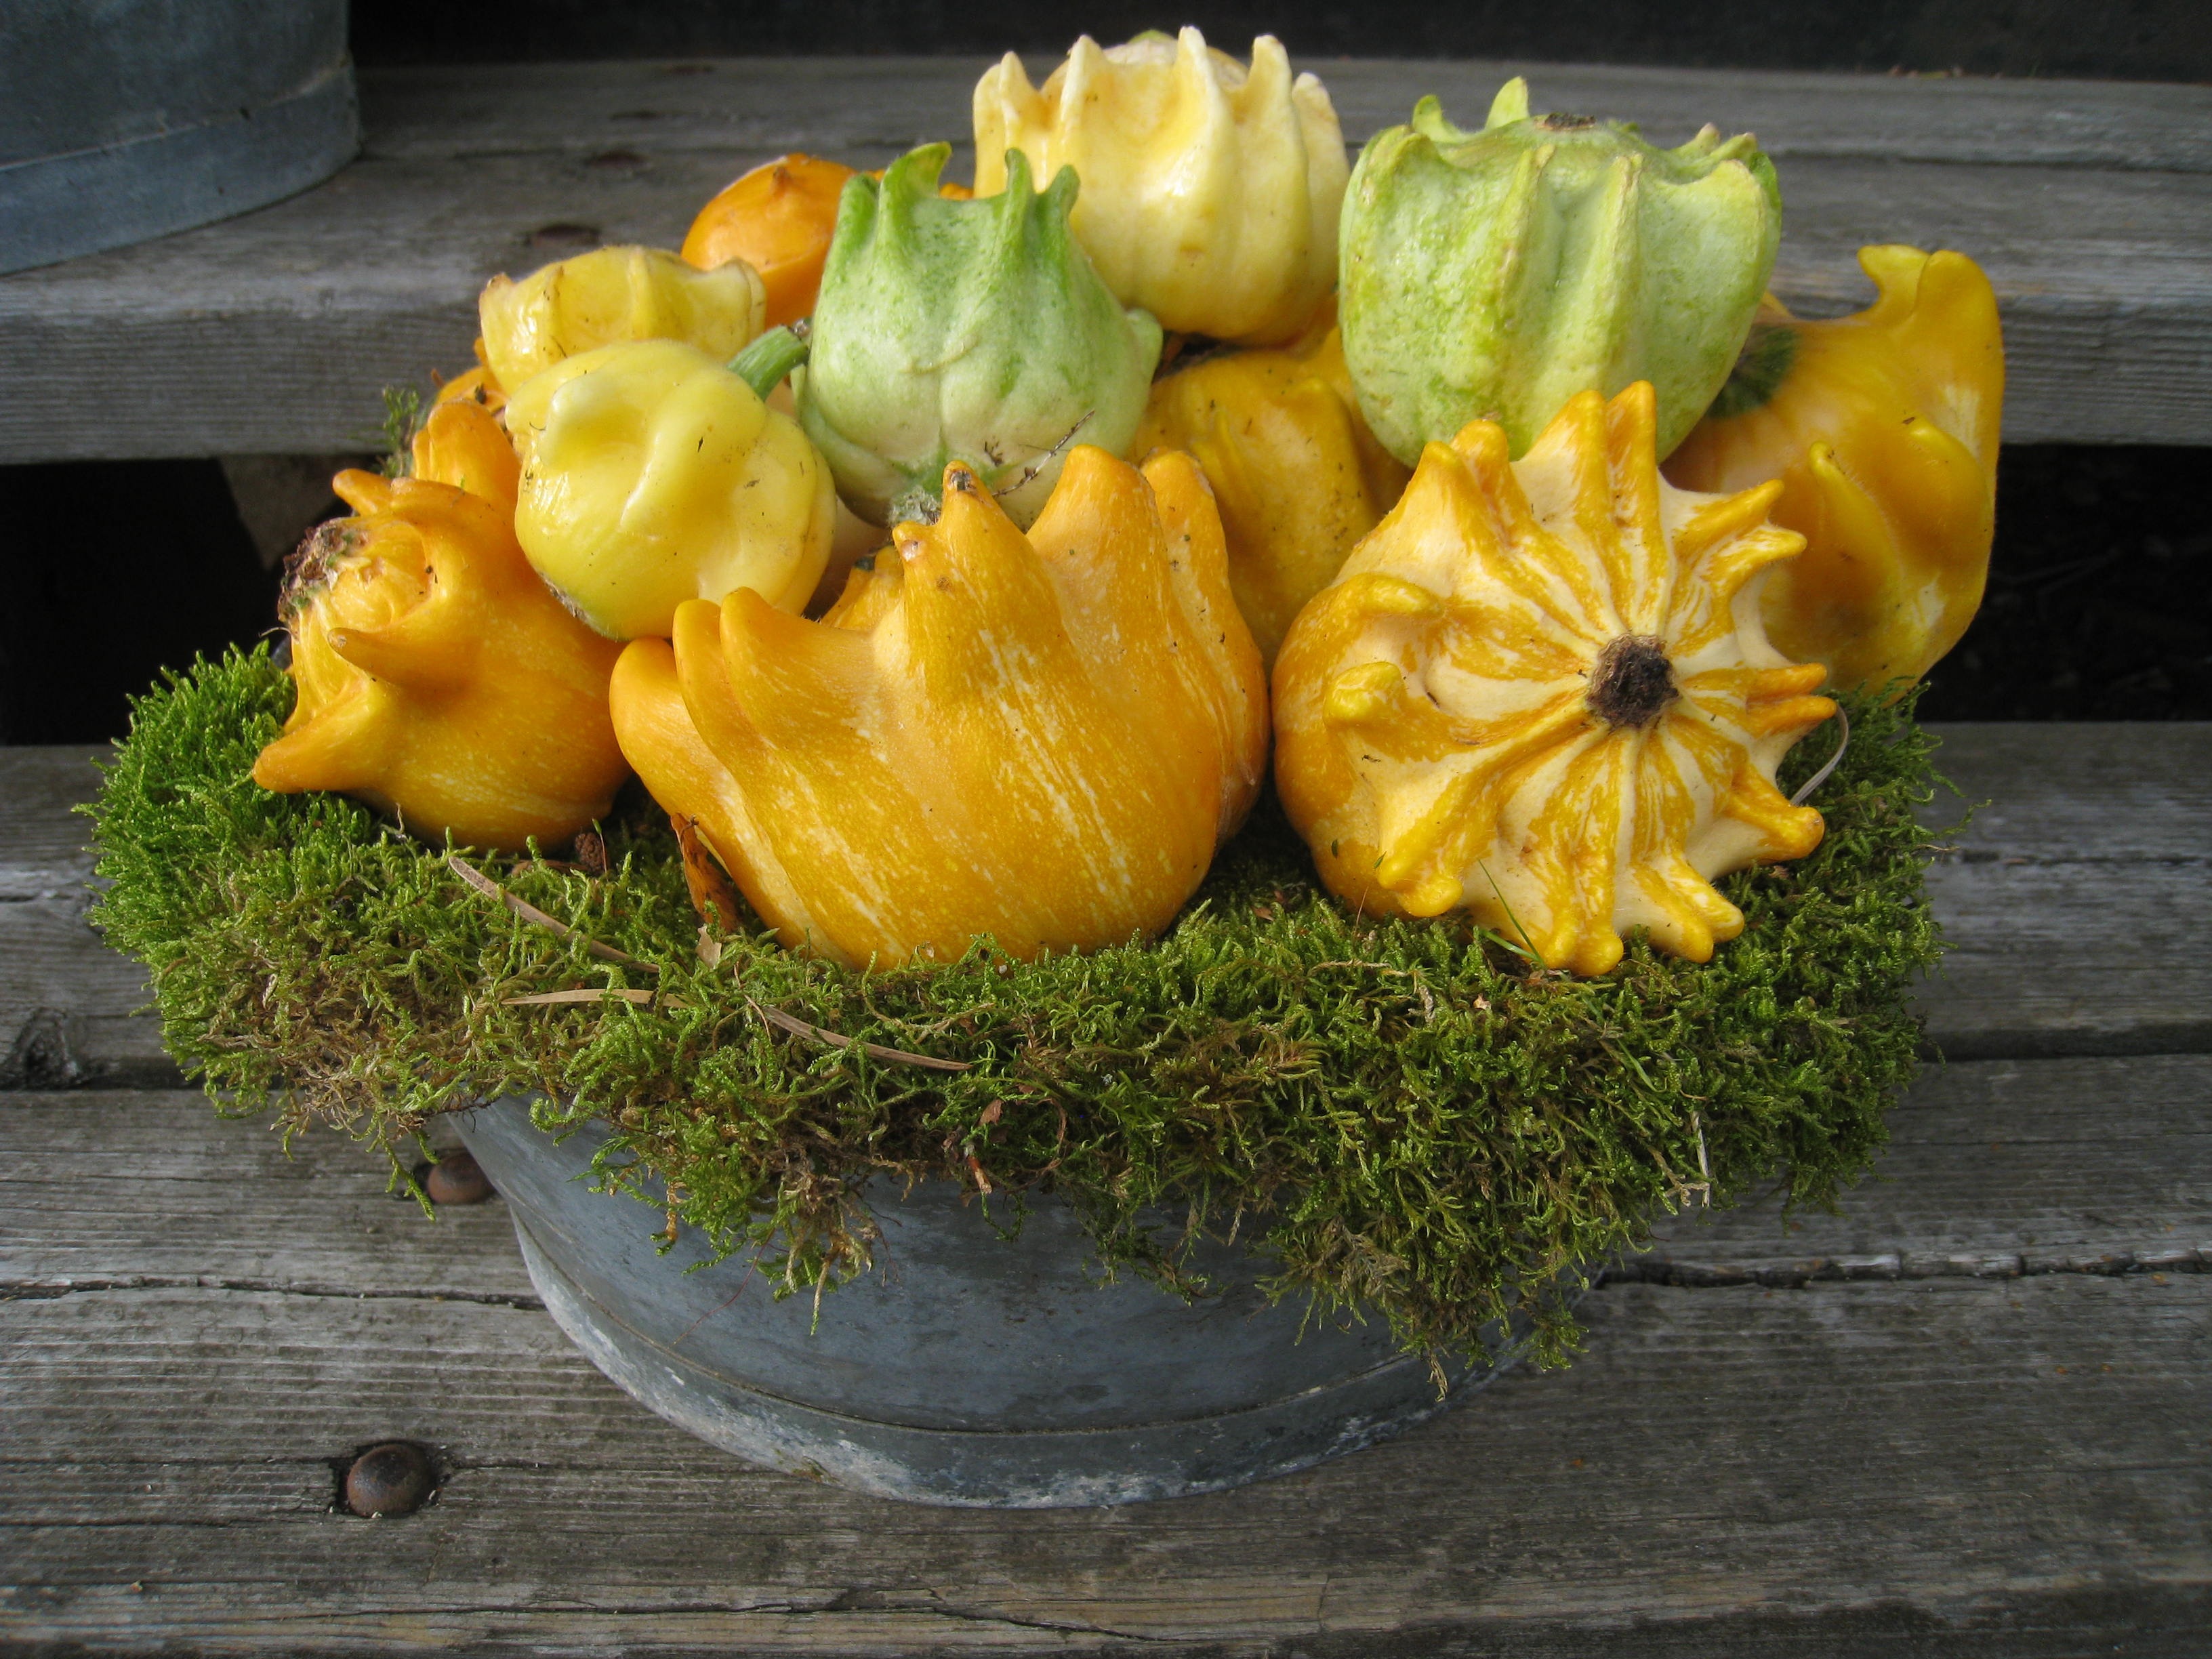
plant, leaf, flower, moss, bowl, food, produce, vegetable, autumn, yellow, gourd, colors, carving, pumpkins, cucurbita, flowering plant, land plant